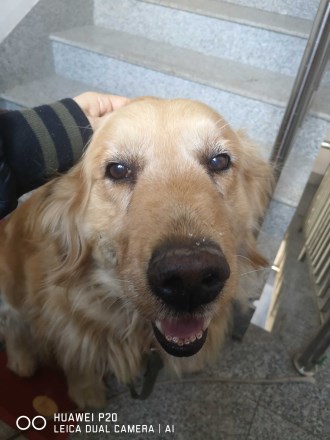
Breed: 5355-n000126-golden_retriever